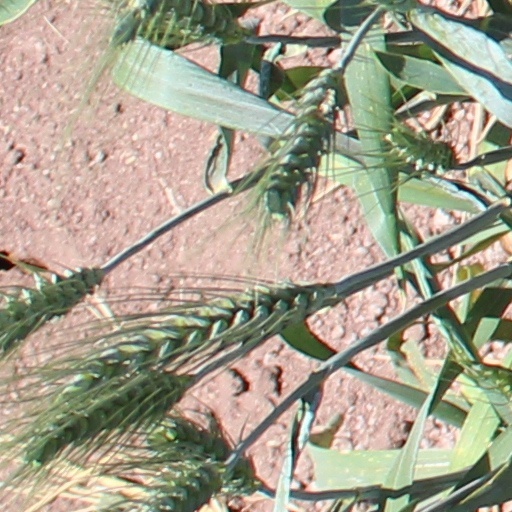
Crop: wheat